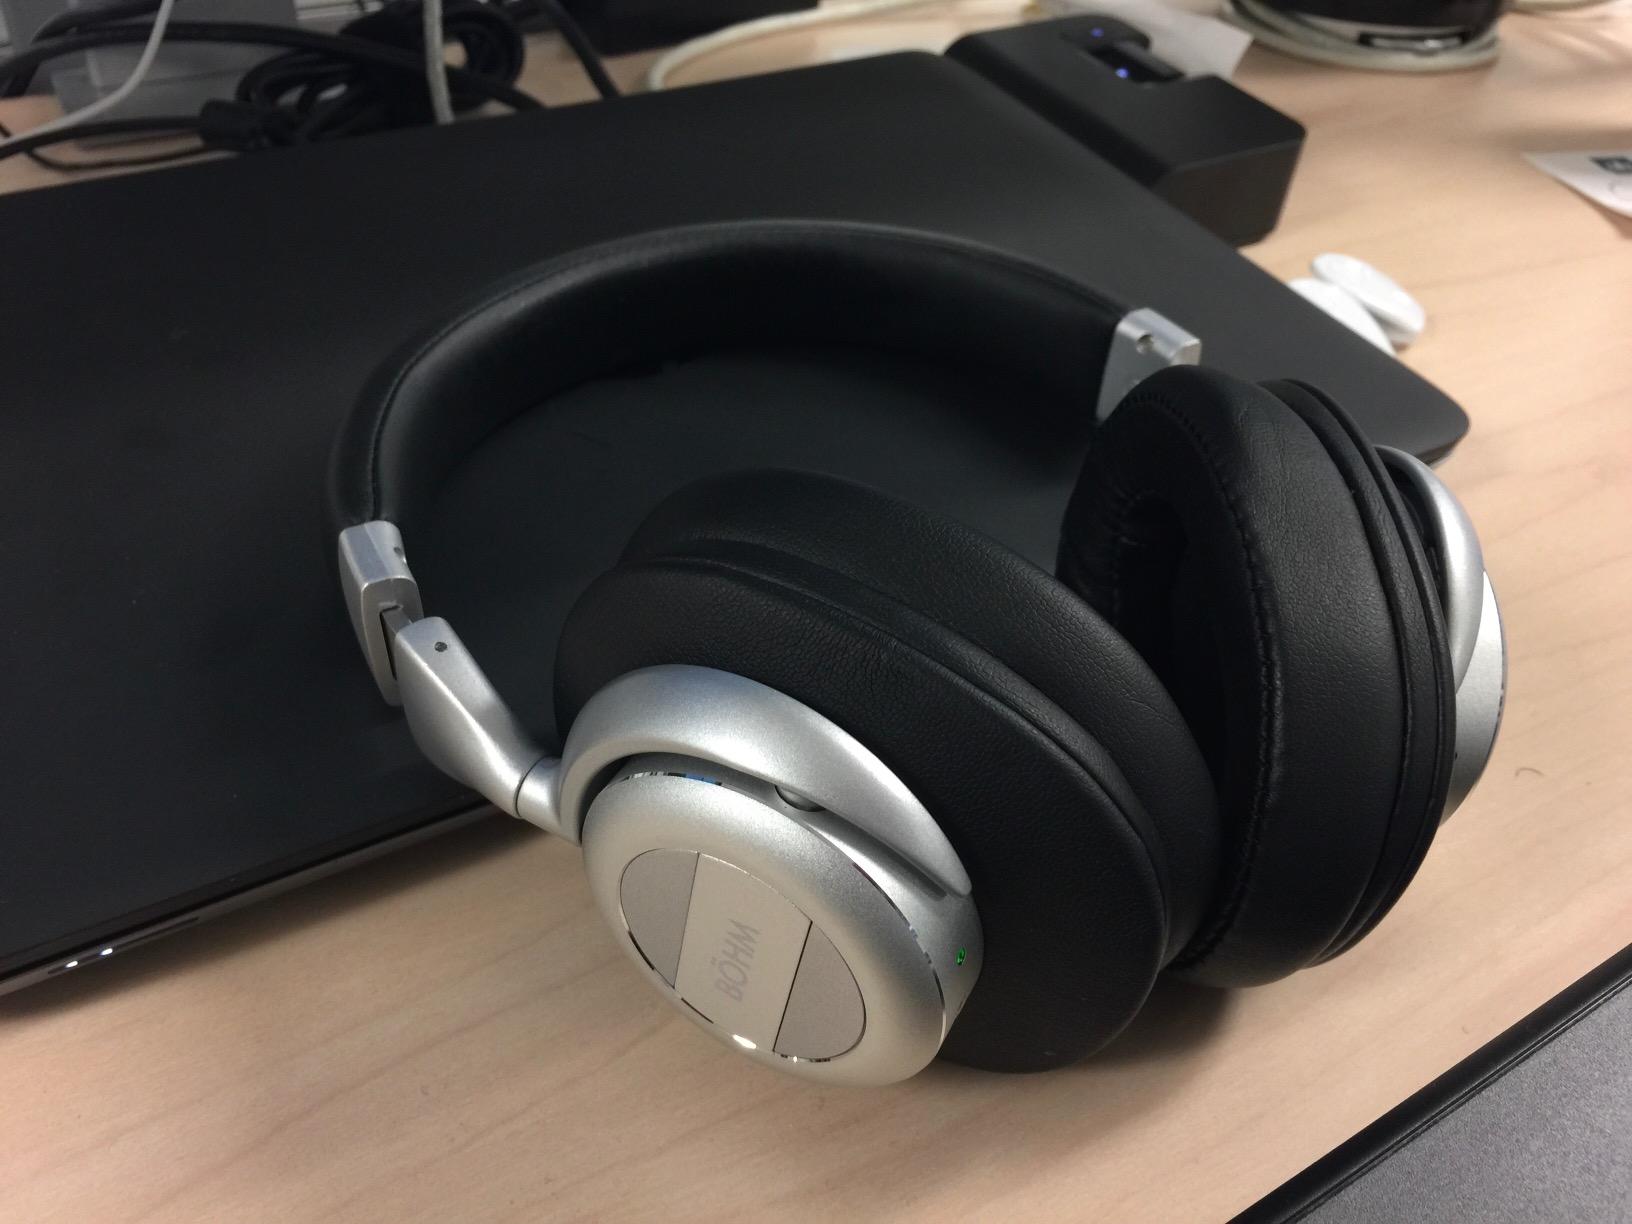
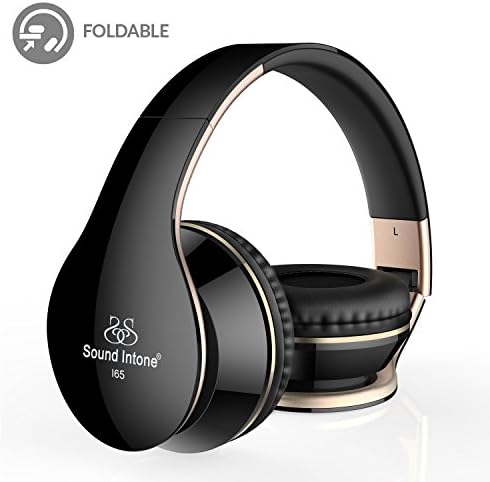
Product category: headphones
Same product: no